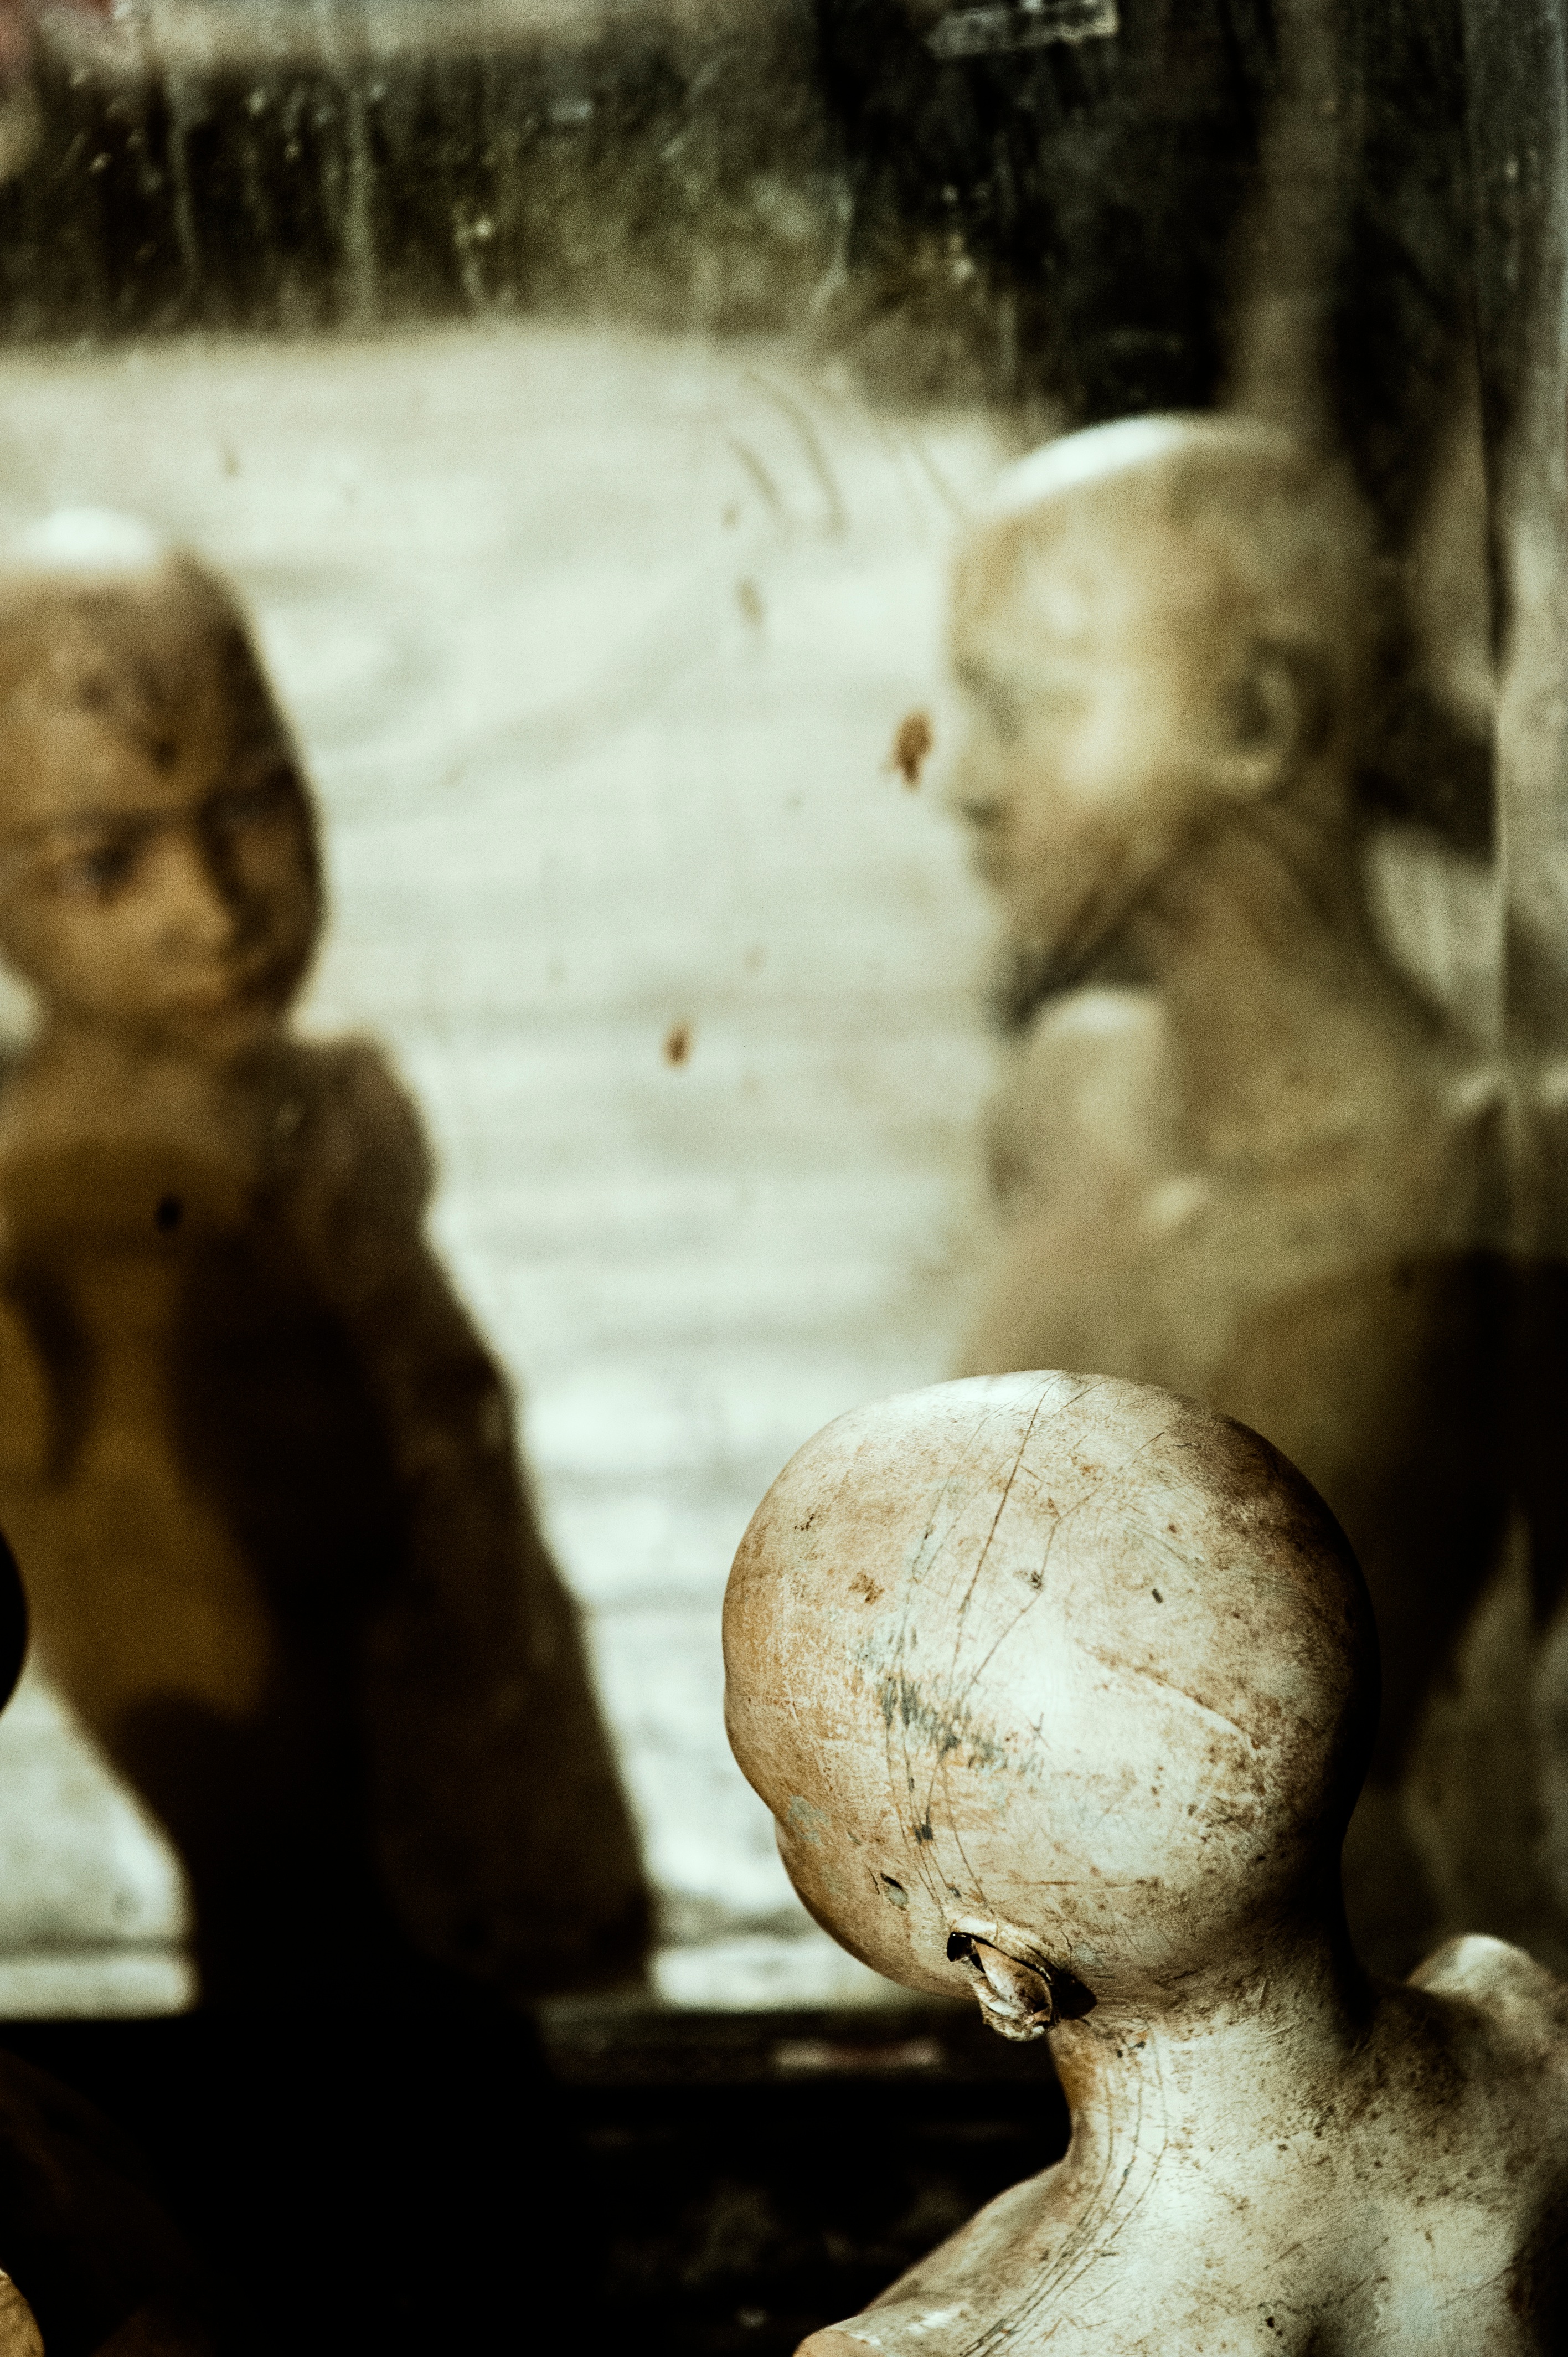
tree, photography, portrait, reflection, autumn, child, mannequin, temple, mirror, photograph, image, ancient history